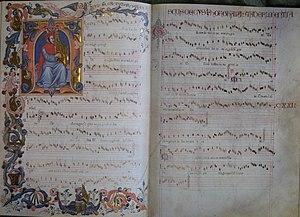
Magister Franciscus Cecus Horghanista de Florentia, Codex Squarcialupi
Polyphonic Music of the Fourteenth Century est un ouvrage constitué de 24 volumes, paru entre 1956 et 1991 aux Éditions de l'Oiseau-Lyre, qui présente en notation moderne le répertoire complet de la musique polyphonique du XIVᵉ siècle, soit plus de 2 000 pièces.